Vivaldi (crater)

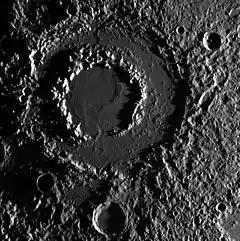
MESSENGER WAC

Vivaldi is a crater on Mercury. It was named by the IAU after Italian composer Antonio Vivaldi in 1976. It has a prominent and nearly continuous inner ring whose diameter measures about half that of the outer ring. It is one of 110 peak ring basins on Mercury. Unlike some of the lunar multiringed structures, no vestiges of additional rings are apparent around this crater. It is classified as c3 age.